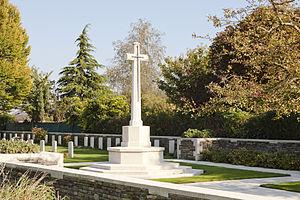
La liste des mémoriaux et cimetières militaires du département du Nord répertorie les cimetières militaires, les mémoriaux ainsi que les stèles, plaques commémoratives et autres monuments qui honorent la mémoire des morts aux combats, des victimes de bombardements ou d’exactions de l'ennemi ainsi que celle de personnels de santé, de chefs militaires ou politiques pendant :
Le cimetière « Chapelle-d'Armentières Old Military Cemetery » est un cimetière de la Première Guerre mondiale situé à La Chapelle-d'Armentières. Le cimetière est entretenu par la Commonwealth War Graves Commission.